43rd Infantry Regiment (France)

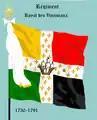
Colors of the Régiment des Vaisseaux (1730-1791) (Previously without stars or ship)

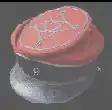
A Kepi or Cap for the Infantry of the Line

On 1 August 1870 the 43rd Infantry Regiment was part of the Army of the Rhine.